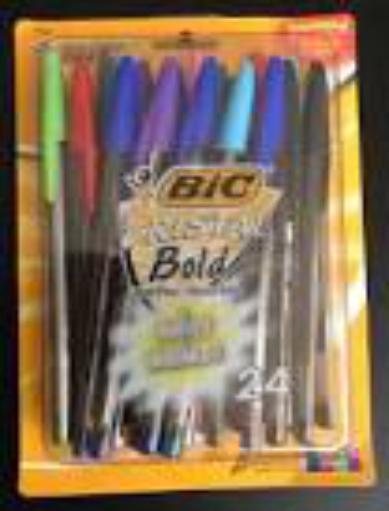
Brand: bic cristal
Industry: Necessities